Logico-linguistic modeling

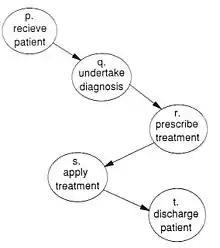
Fig 1. SSM Conceptual Model

In the first stage logico-linguistic modeling uses SSM for systems analysis. This stage seeks to structure the problem in the client organization by identifying stakeholders, modelling organizational objectives and discussing possible solutions. At this stage it not assumed that a KBS will be a solution and logico-linguistic modeling often produces solutions that do not require a computerized KBS.